Russian opera

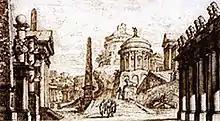
Valeriani: Sets for the "first Russian opera" "Tsefal i Prokris" by Araja, 1755

The next opera seria by Araja "Seleuco", text by Giuseppe Bonecchi was given on 7 May [OS 26 April], 1744 in Moscow as part of a double celebration of the anniversary of the coronation of Elizaveta Petrovna and conclusion of peace with Sweden.